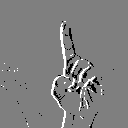
ASL letter: z